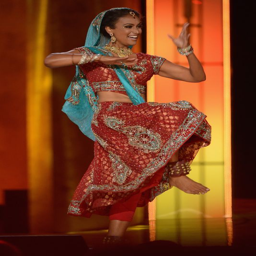
the first winner is also .